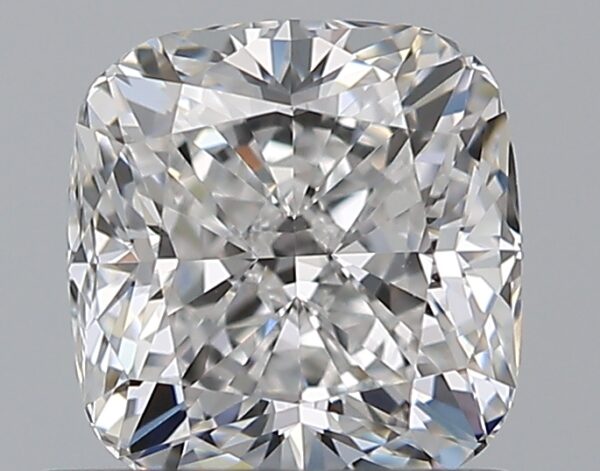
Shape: cushion
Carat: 0.78
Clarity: VS1
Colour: E
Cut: EX
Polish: EX
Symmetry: EX
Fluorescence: N
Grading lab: GIA
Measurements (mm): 5.3 x 5.07 x 3.51